1093

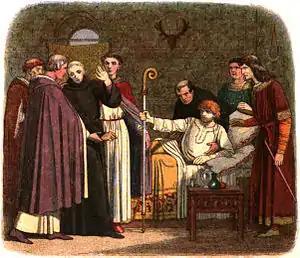
Anselm (right) is dragged to the cathedral and made archbishop of Canterbury.

Year 1093 (MXCIII) was a common year starting on Saturday of the Julian calendar.